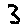
Label: 3